Gisela of Swabia

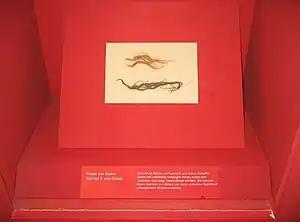
Hair of Conrad and Gisela, preserved in the Speyer Cathedral. The strand of blond hair belongs to Gisela.

Gisela's third marriage, which took place before January 1017, was to Conrad II, who was elected king of Germany in 1024 and became emperor of the Holy Roman Empire in 1027. According to Thietmar of Merseburg, Archbishop Aribo of Mainz refused to crown her as queen because Gisela and Conrad were too closely related, the couple both descending from King Henry the Fowler. She was instead crowned and anointed thirteen days after Conrad's coronation by Archbishop Pilgrim of Cologne. The "Liber Generationum" (a text about generations from the Creation to Jesus Christ) was read—a ritual of great importance, symbolizing the birth of a new dynasty. For the same reason, Henry II replaced her as her son's regent with Poppo of Trier, which became the source of conflict between Conrad and Henry.